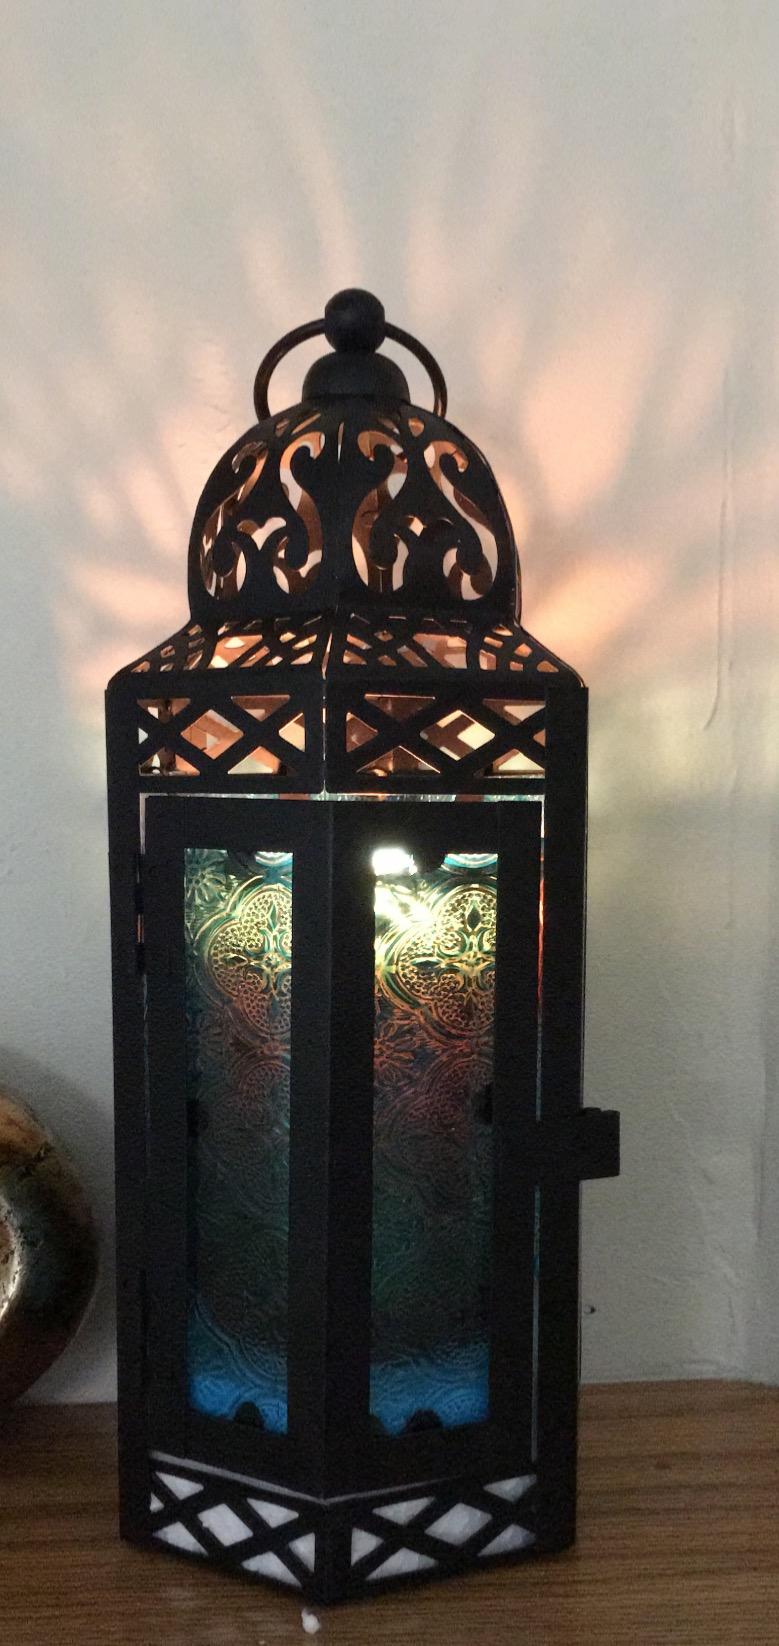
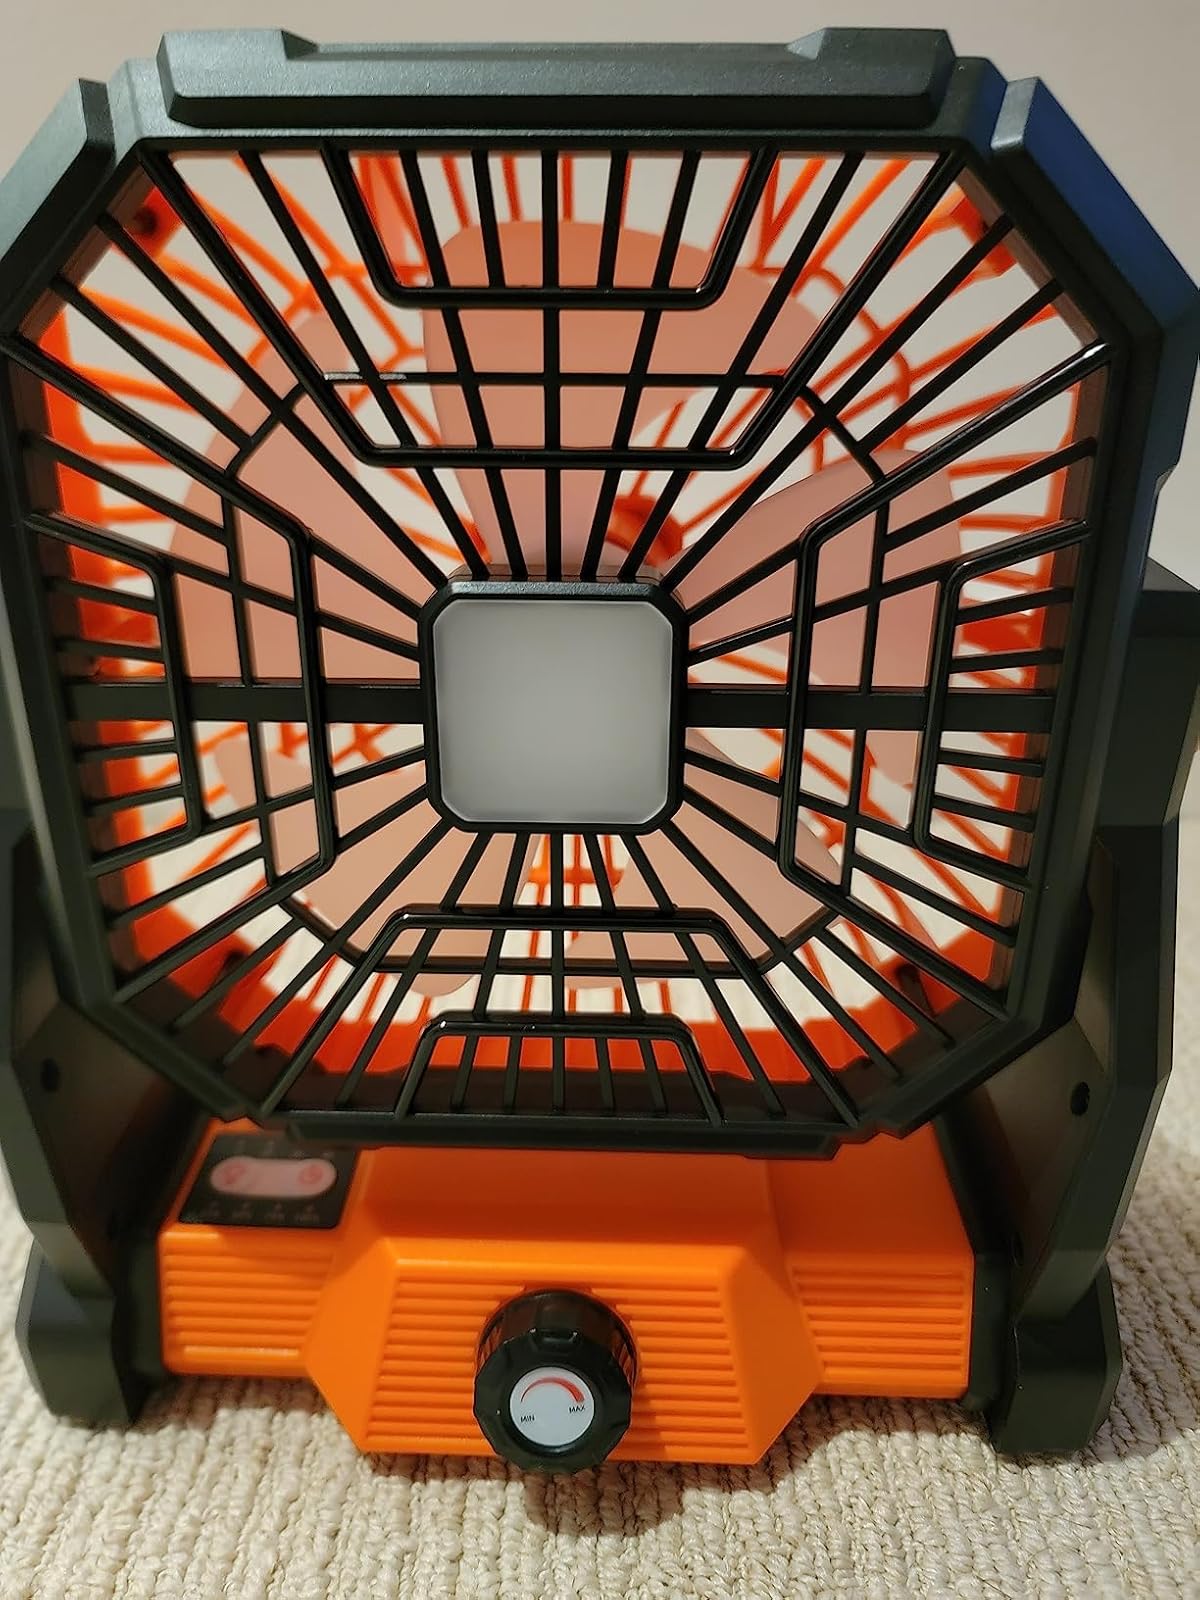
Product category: lantern
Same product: no